Brit Awards

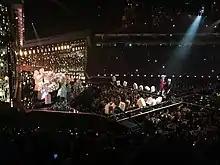
Katy Perry performing on stage at the 2017 Brit Awards

In accepting the award for British Group from Boy George at the 1989 awards, Andy Bell of Erasure kissed George on stage to cheers from the crowd, with Bell stating it was an act in protest against Section 28 introduced by Margaret Thatcher's Conservative government that prohibited the "promotion" of homosexuality in schools.